Barre Turnpike

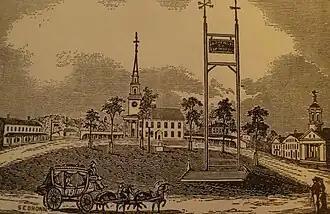
Common and Meeting House, Barre, Massachusetts, western terminus of turnpike. (1840 woodcut) <a href="http%3A//www.barremahistoricalsociety.org/">Barre Historical Society

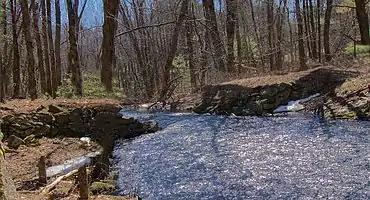
Barre Turnpike - Ware River Abutments, Princeton, Massachusetts

The Barre Turnpike was one of over 60 toll roads in operation throughout Massachusetts in the first half of the 19th century. As described in the Act of Incorporation, February 5, 1822, the road ran